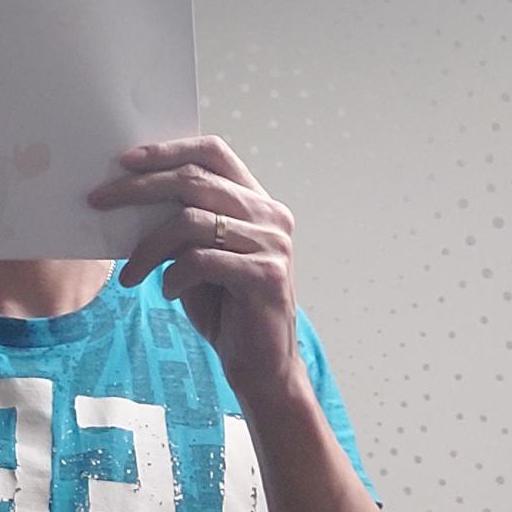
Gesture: no_gesture